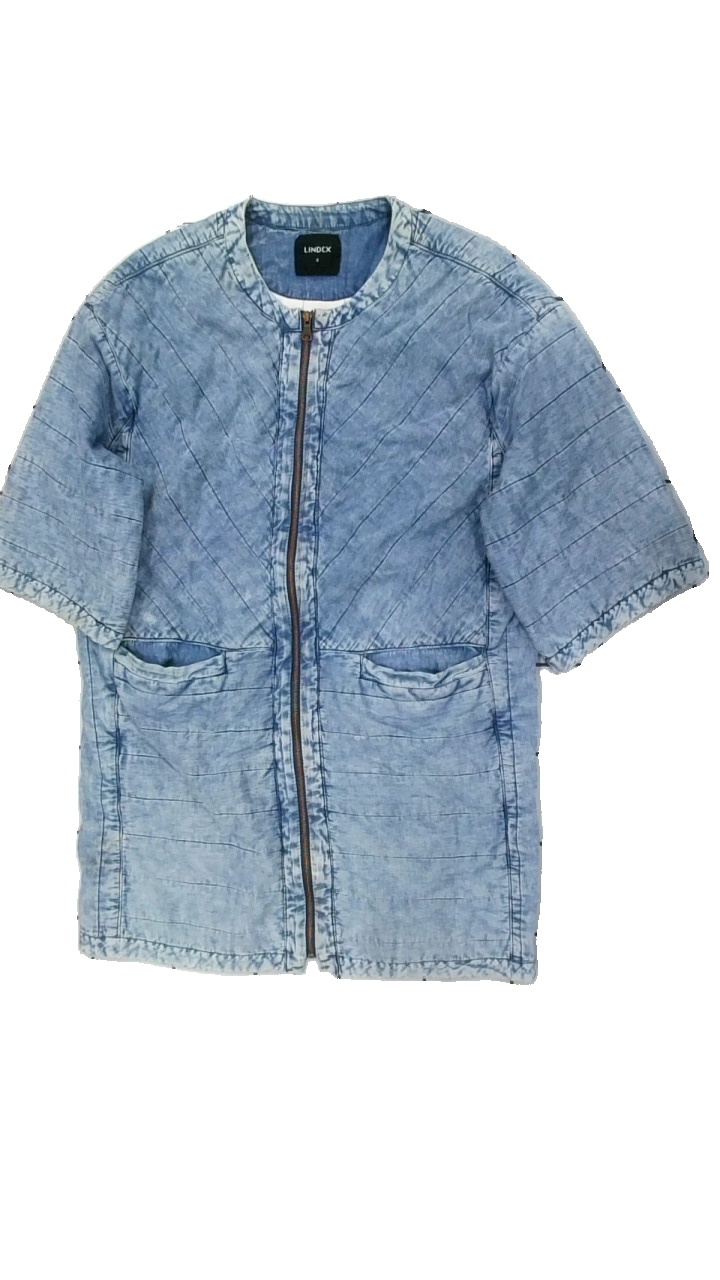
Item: Jacket (Ladies)
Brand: Lindex
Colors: Blue
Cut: Regular, Long
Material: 100% cott
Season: All
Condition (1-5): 2
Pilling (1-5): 4
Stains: Major
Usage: Export
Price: <50